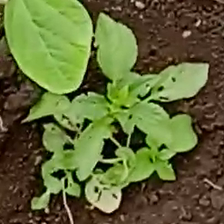
Weed species: Kena_(Commplina_benghalensio)